I Congress of the Communist Party of Italy

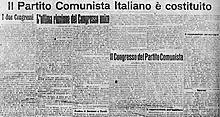
Front page of "L'Ordine Nuovo" of 22 January 1921 with an account of the birth of the Communist Party of Italy

The delegates of the communist fraction walked out of the PSI Congress singing of the Internationale and, following Bordiga, proceeded to hold the founding Congress of the Communist Party at the . It was a makeshift arrangement: the building, used as a warehouse for materials of the Royal Italian Army during the First World War, had no seats, and the delegates sheltered with umbrellas from the rain that entered through the broken glass of the windows and from the holes in the roof.